Jules Dumont d'Urville

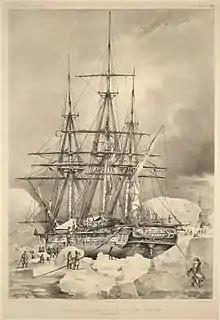
"Astrolabe" making water on a floe 6 February 1838

He suffered from kidney and stomach problems and from intense attacks of gout. During the first thirteen years of their marriage, half of which passed far apart, Adélie and Jules had two sons. The first one died at a young age while his father was aboard "La Coquille" and the second, also called Jules, on the return of his father after four years away.